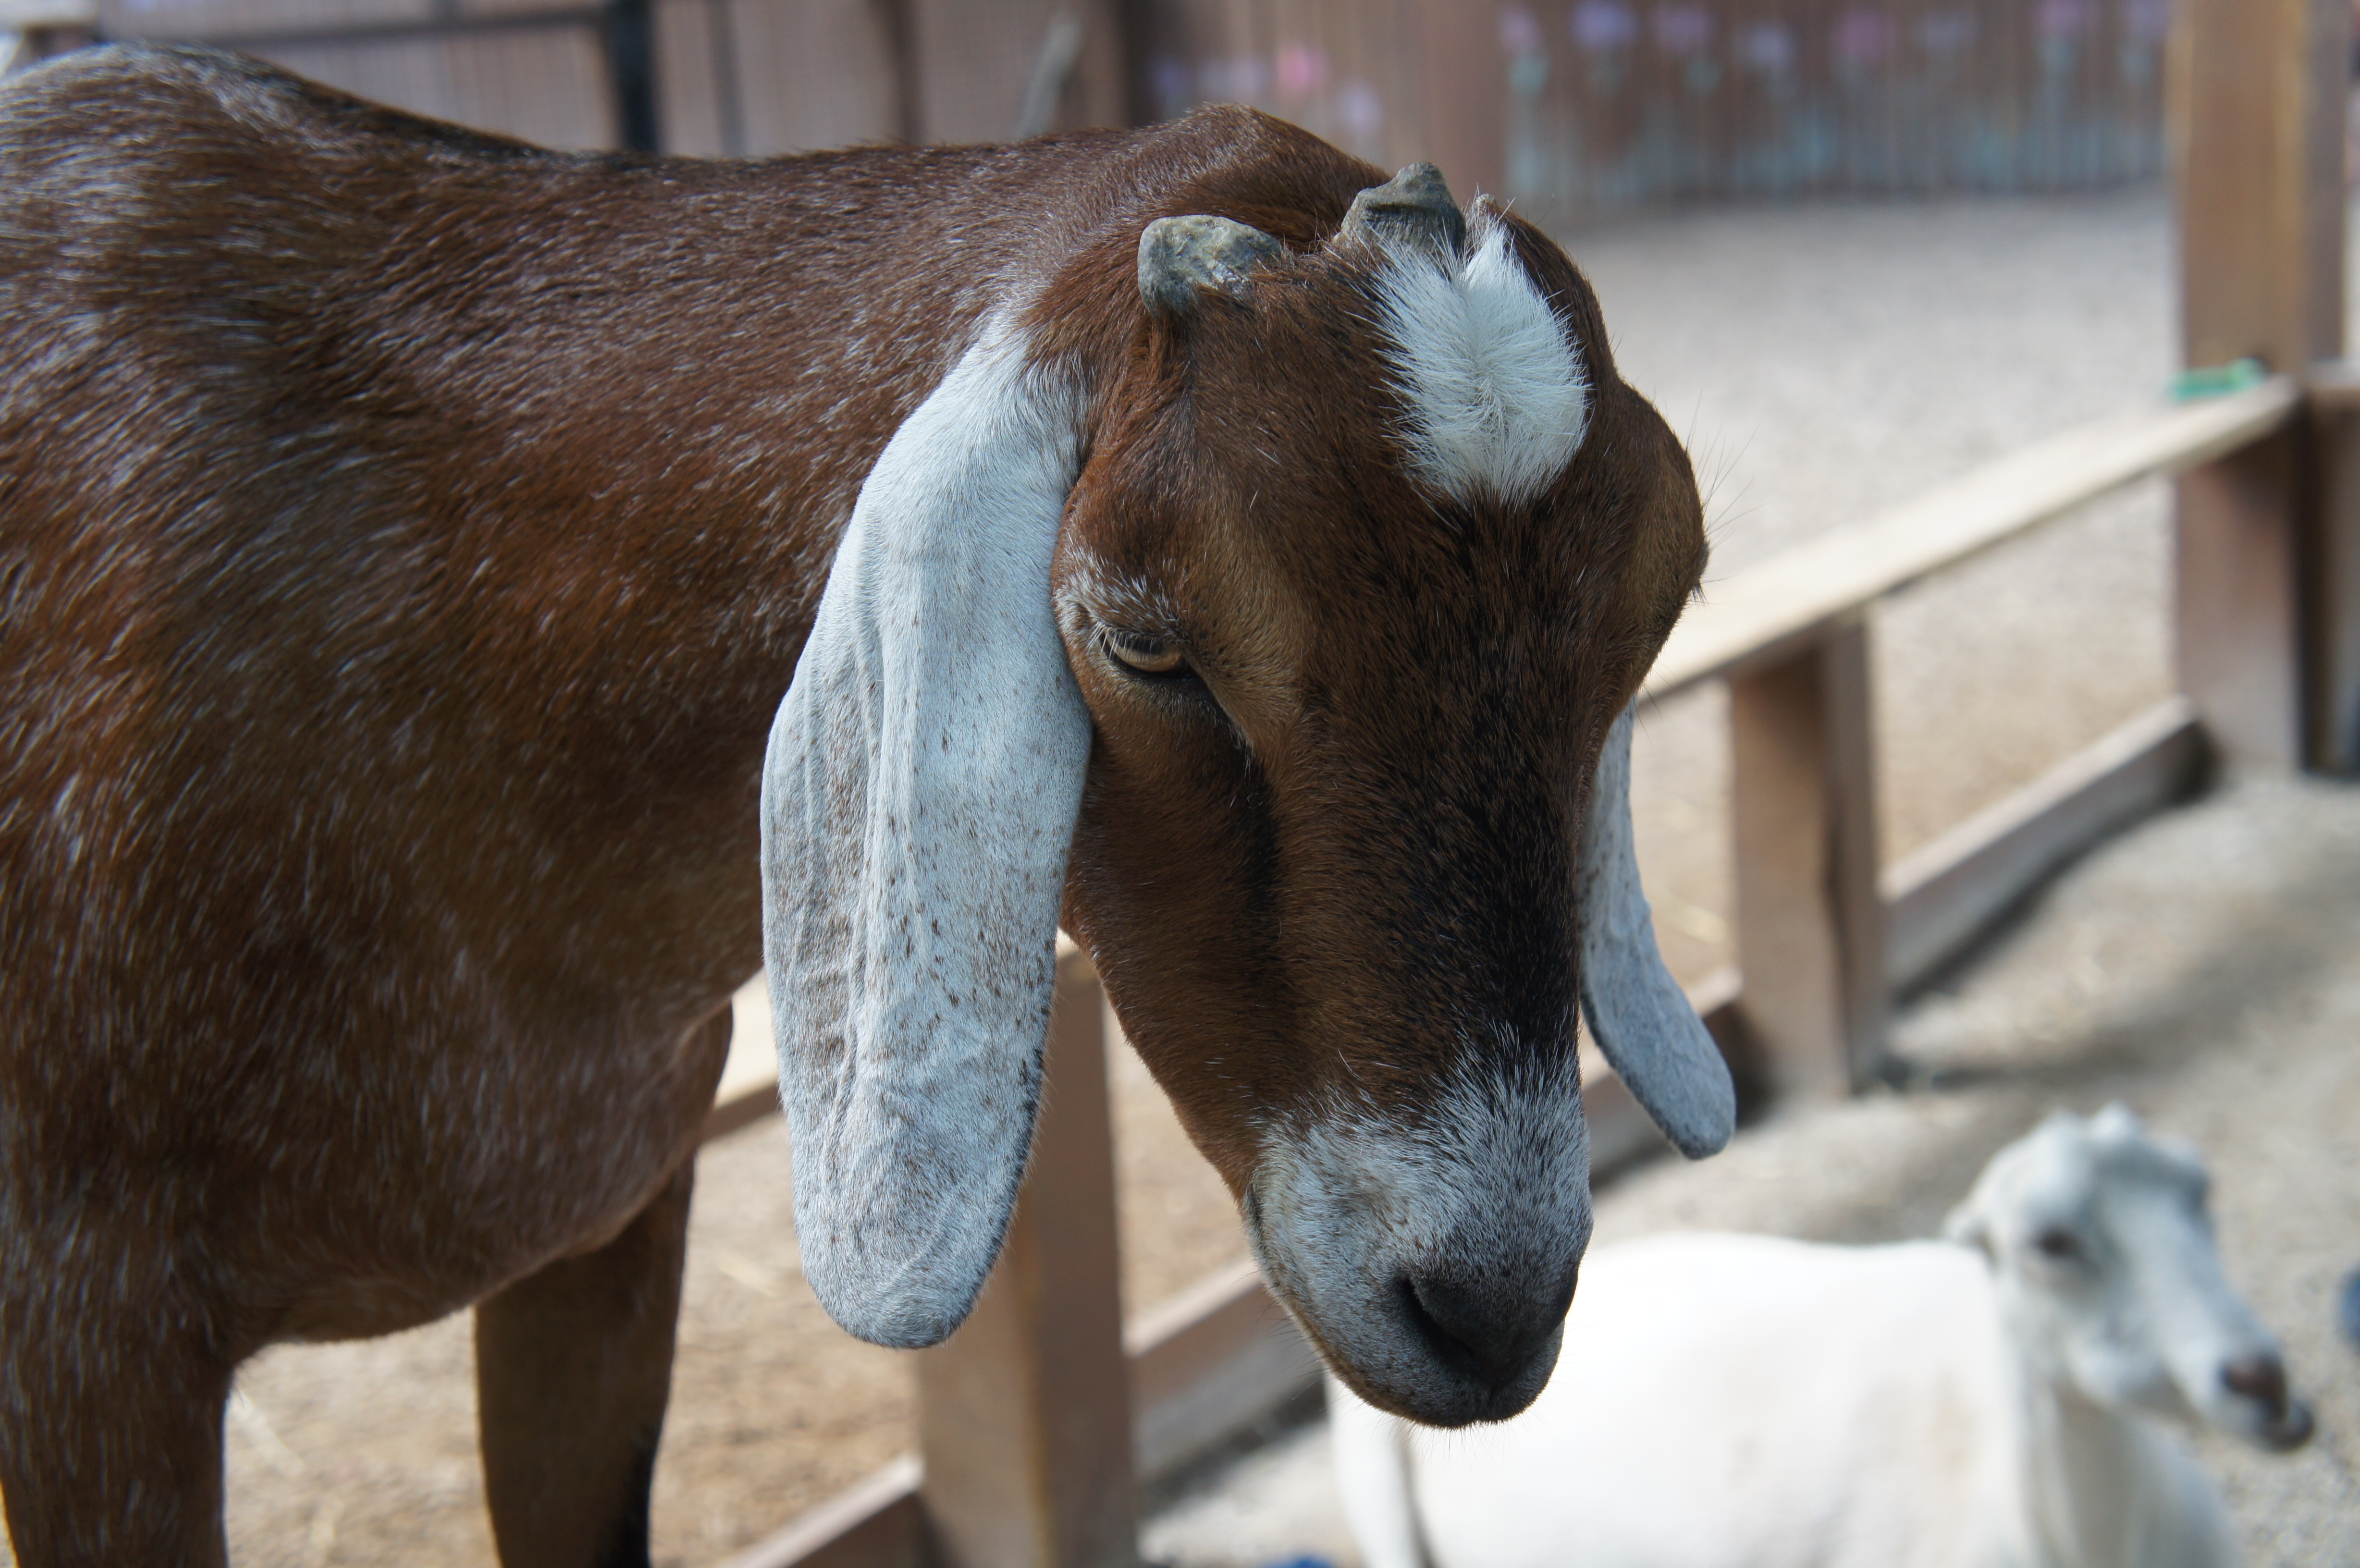
farm, animal, goat, zoo, pasture, brown, mammal, agriculture, fauna, goats, ears, head, vertebrate, cattle like mammal, cow goat family